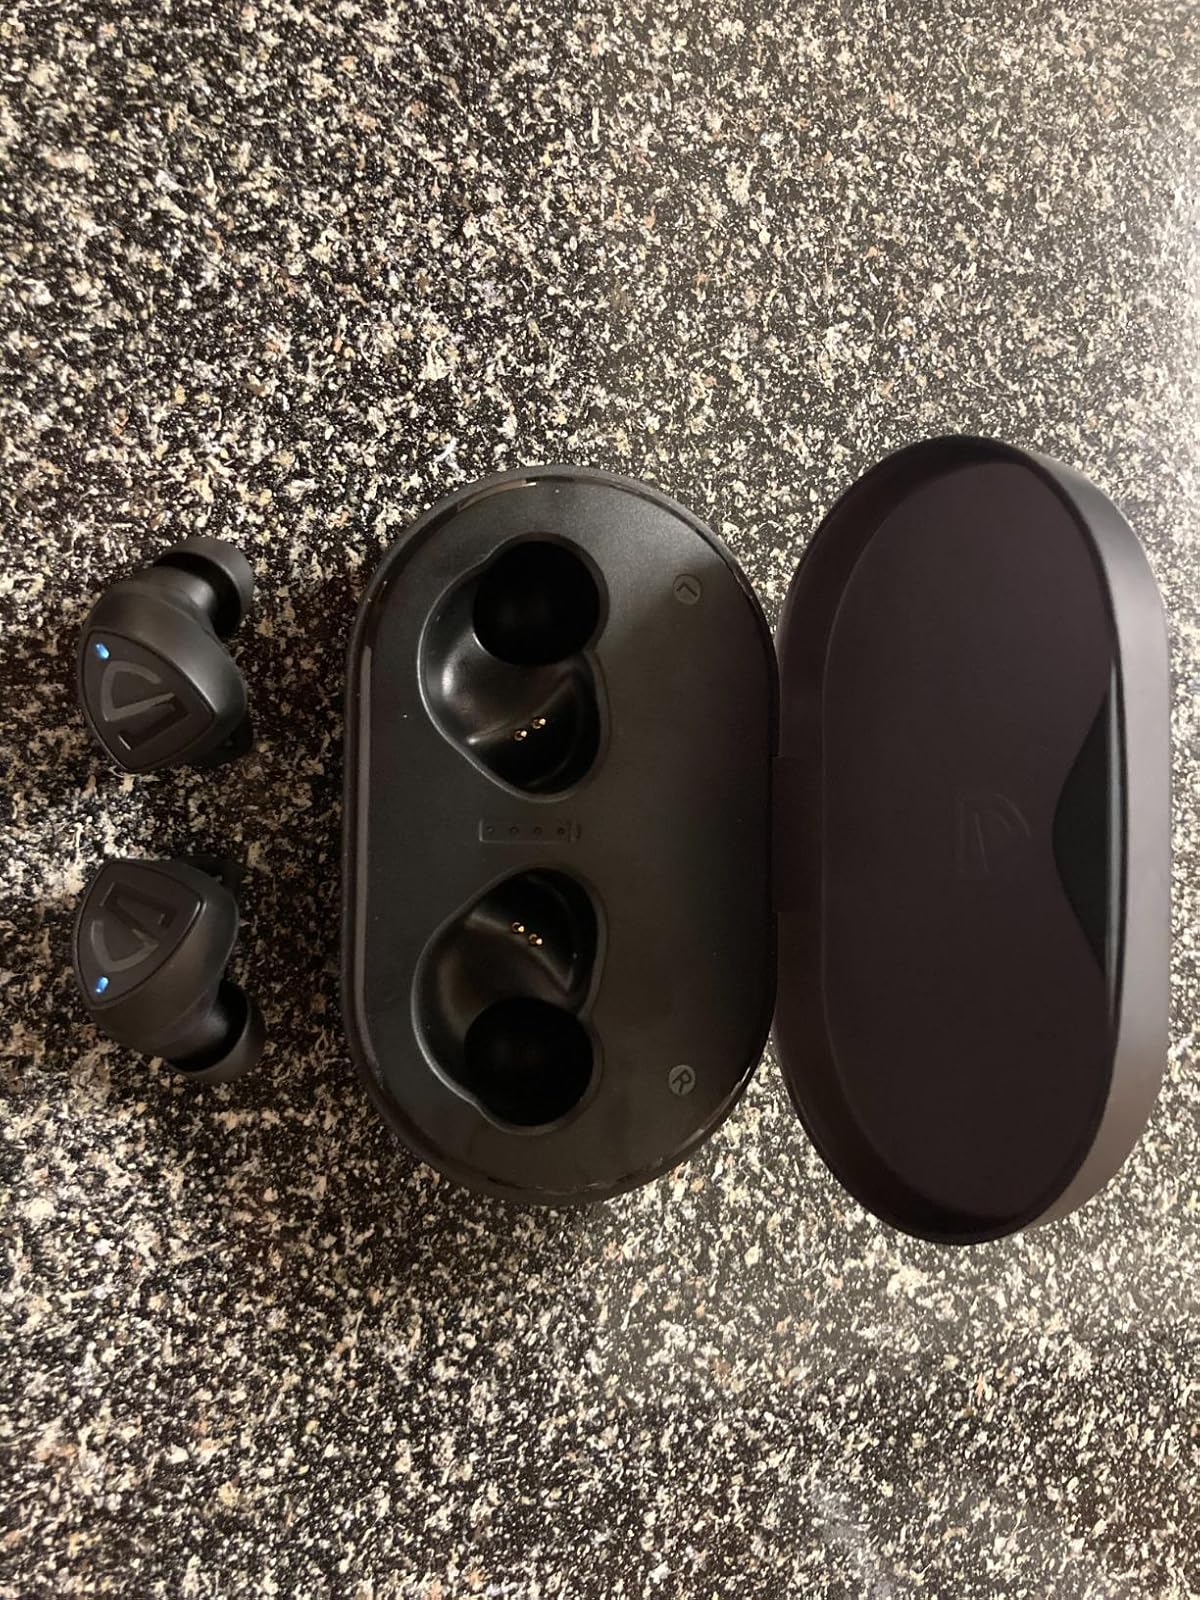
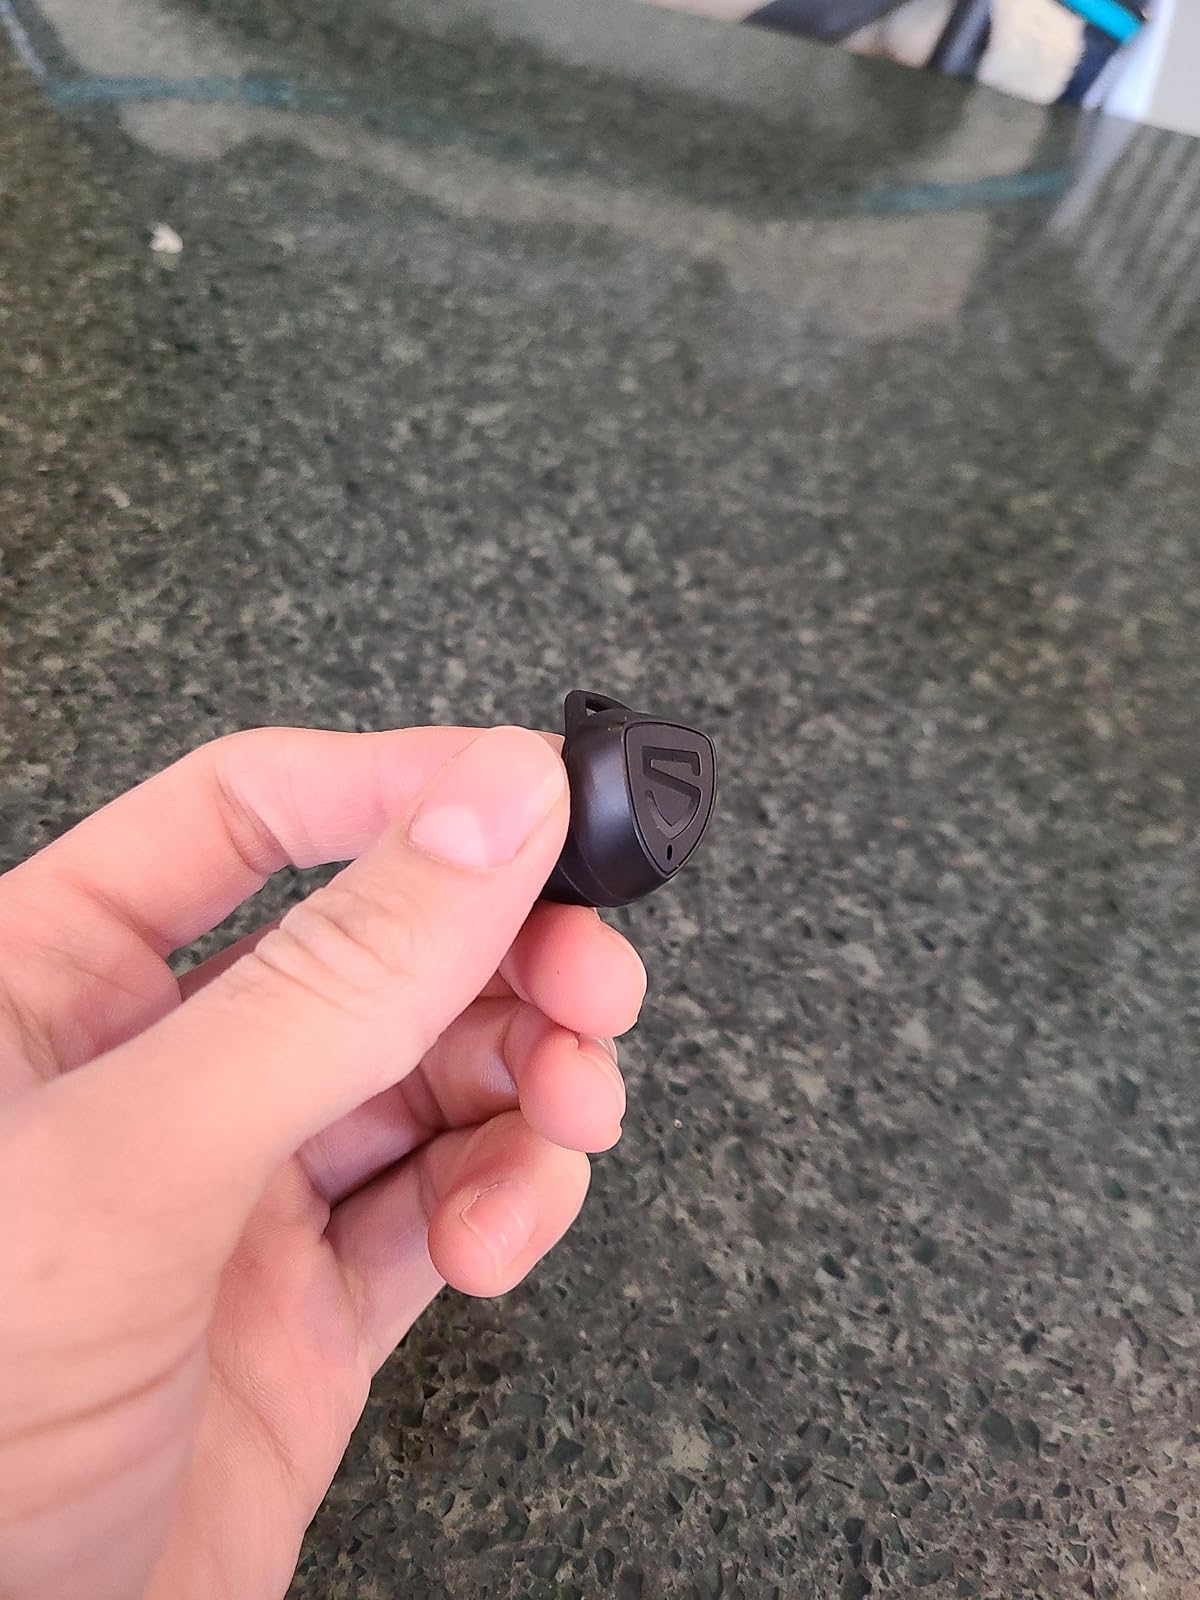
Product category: earbuds
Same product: yes